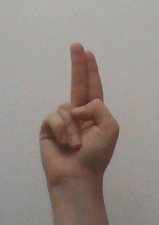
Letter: taa